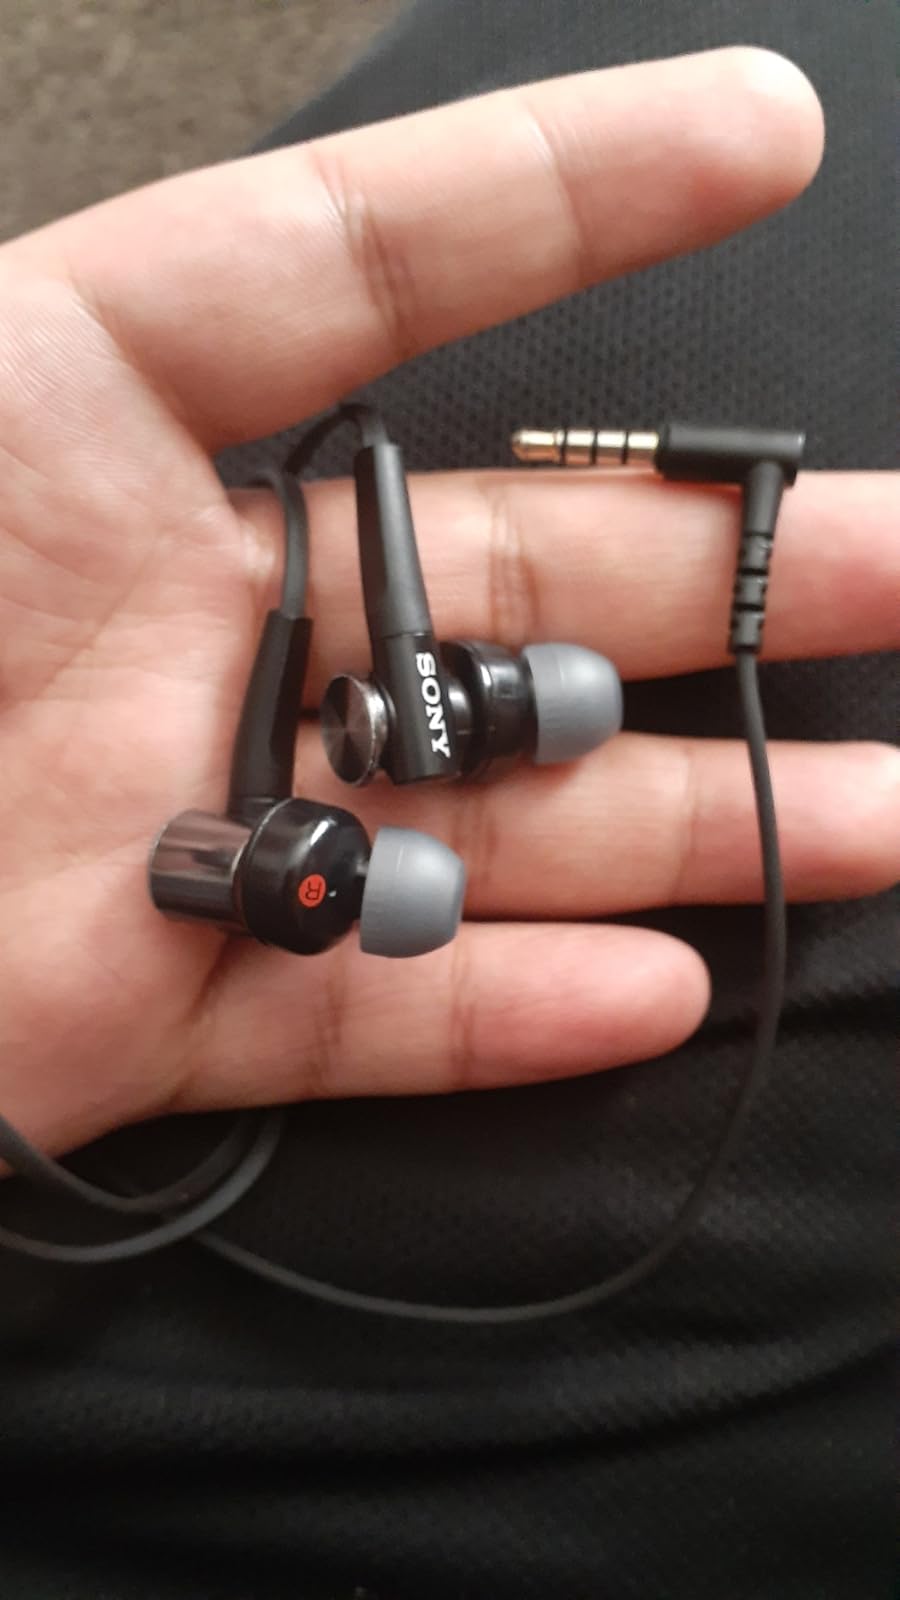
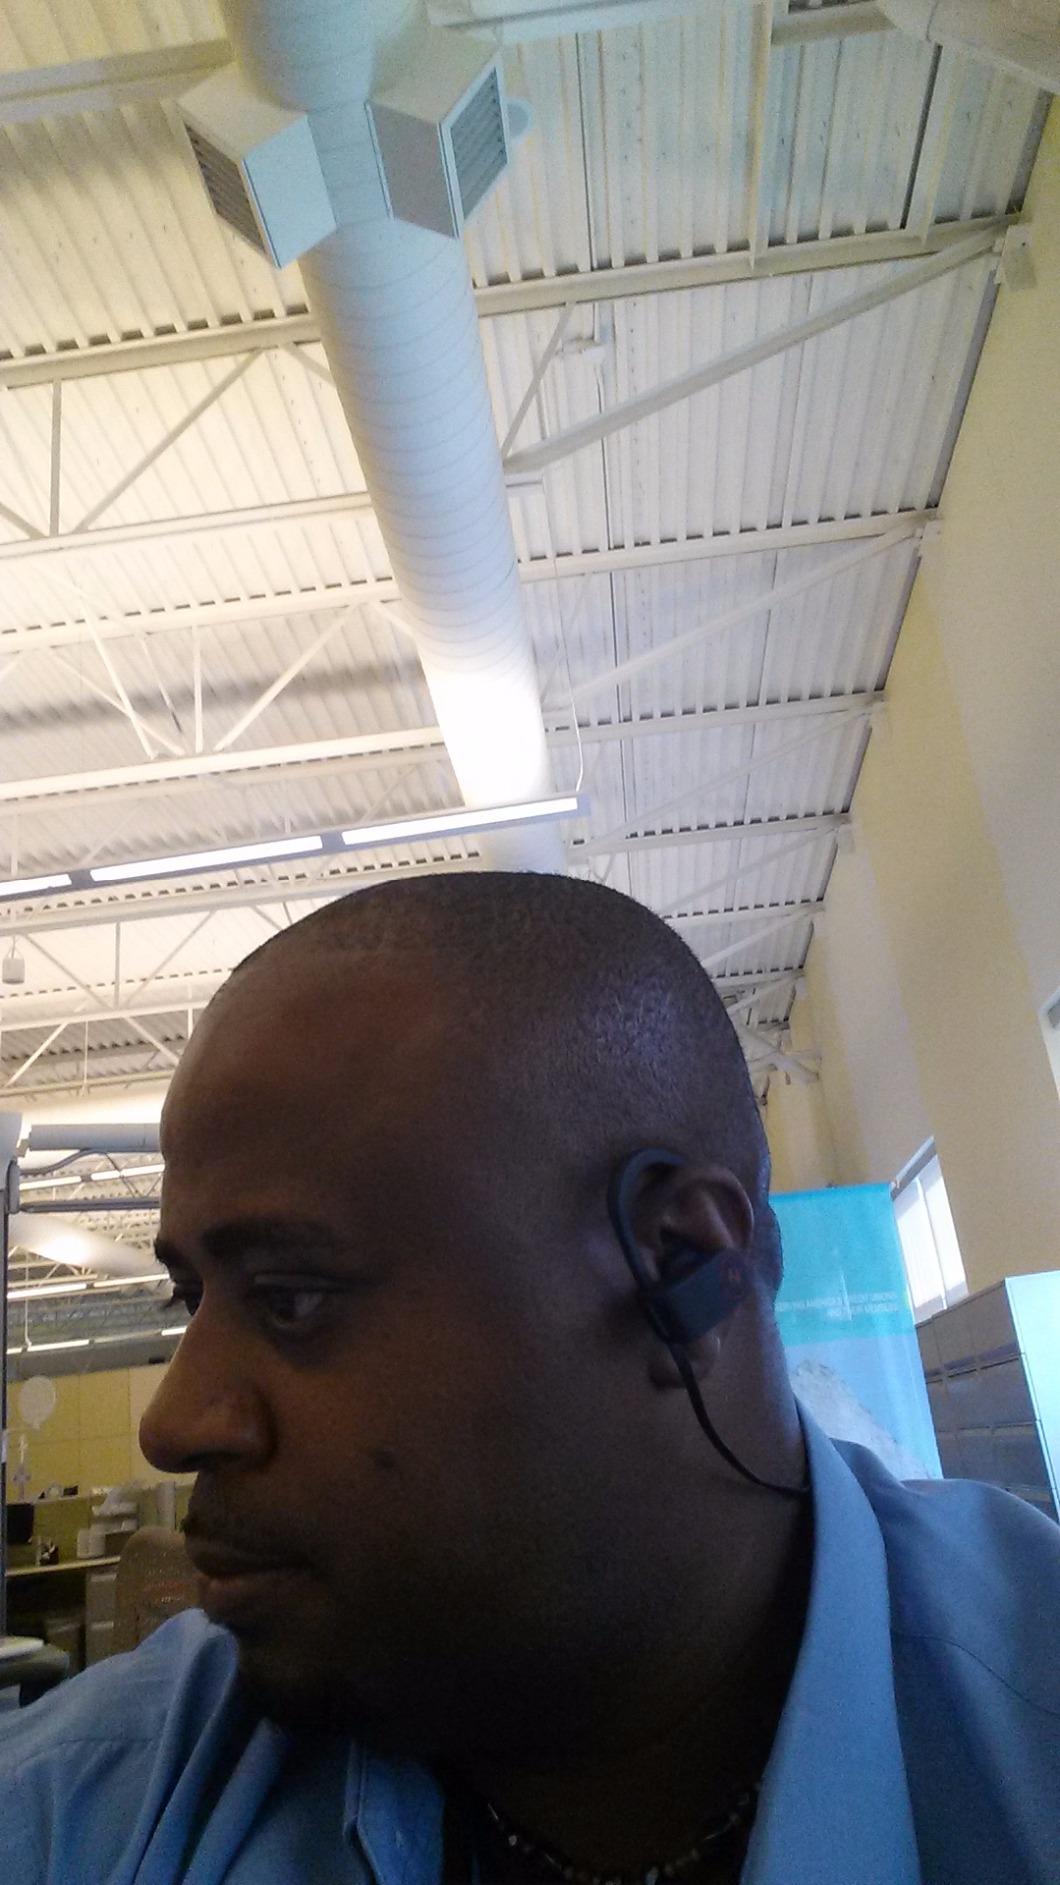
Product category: headphones
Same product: no